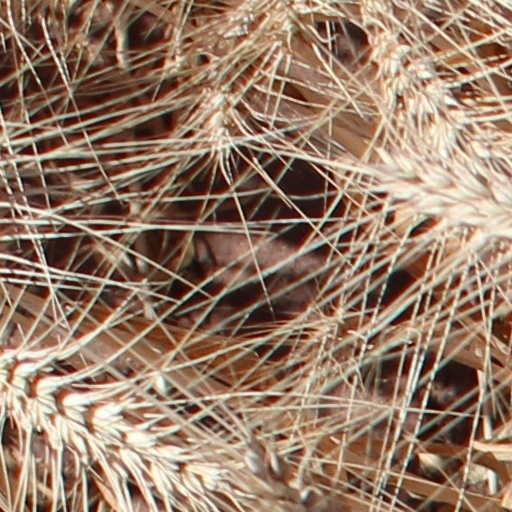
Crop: wheat